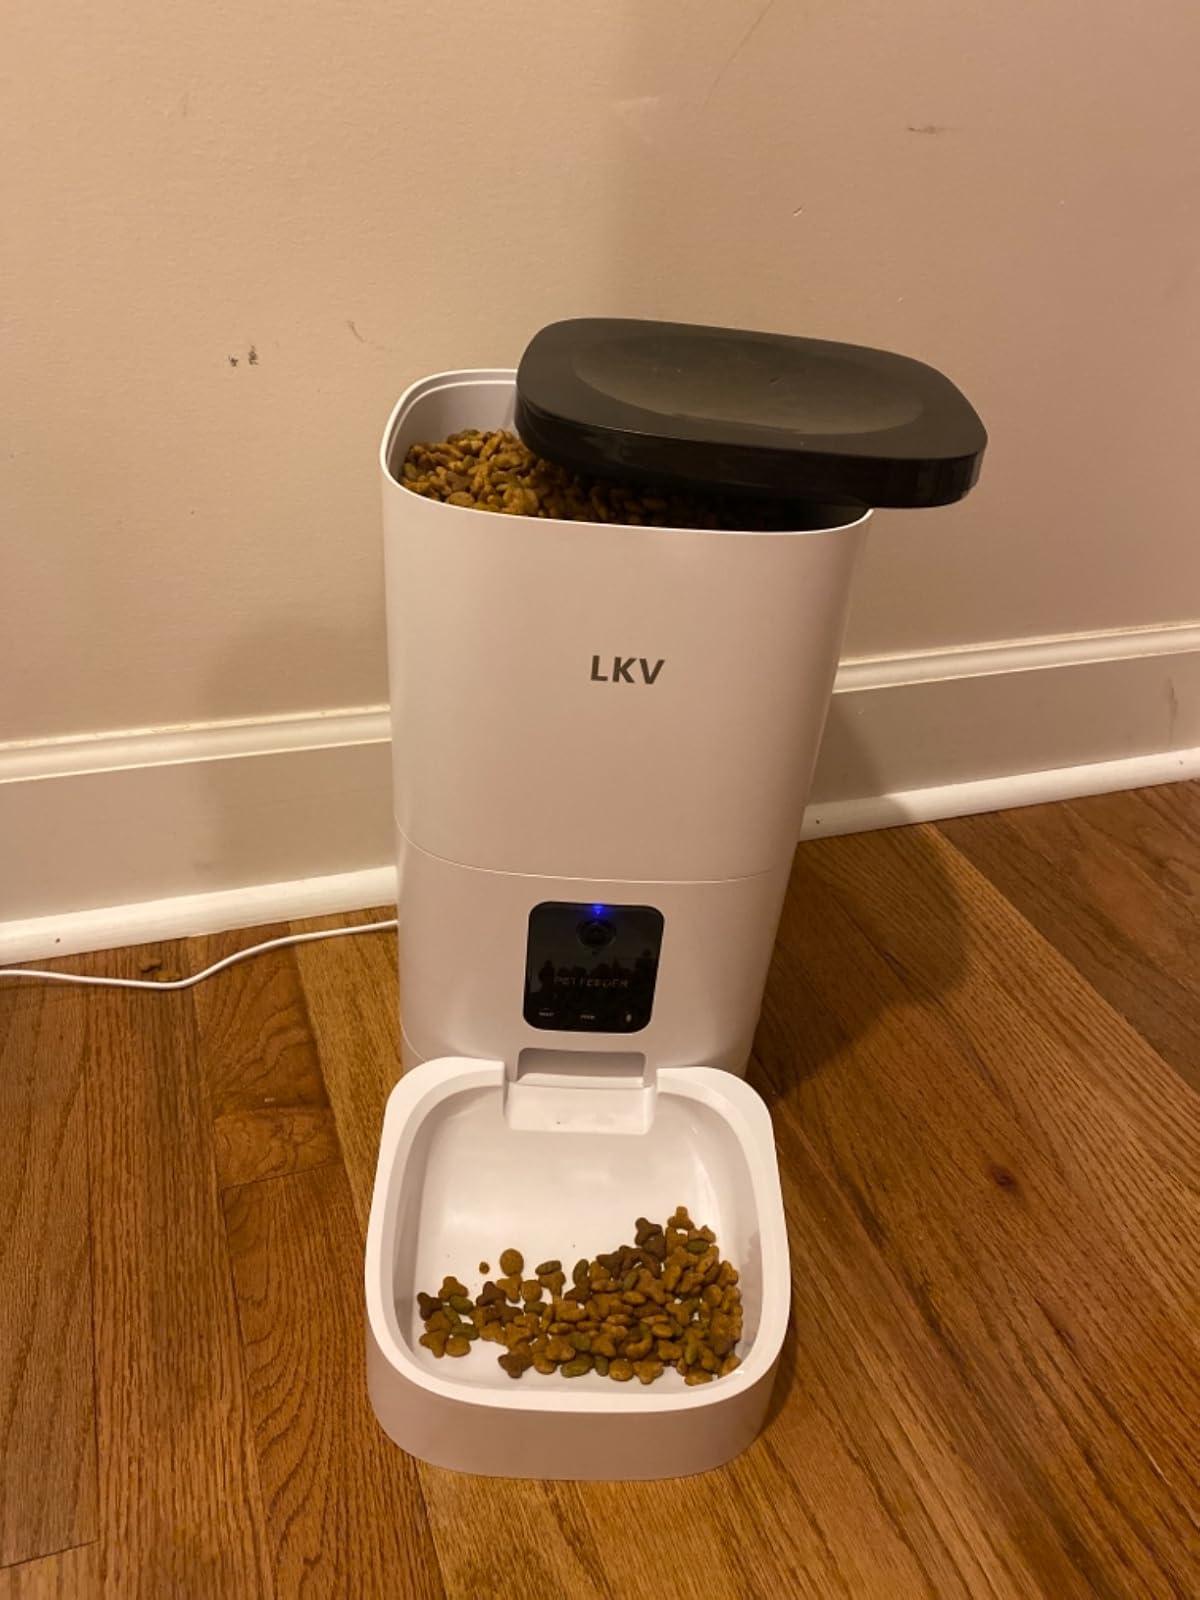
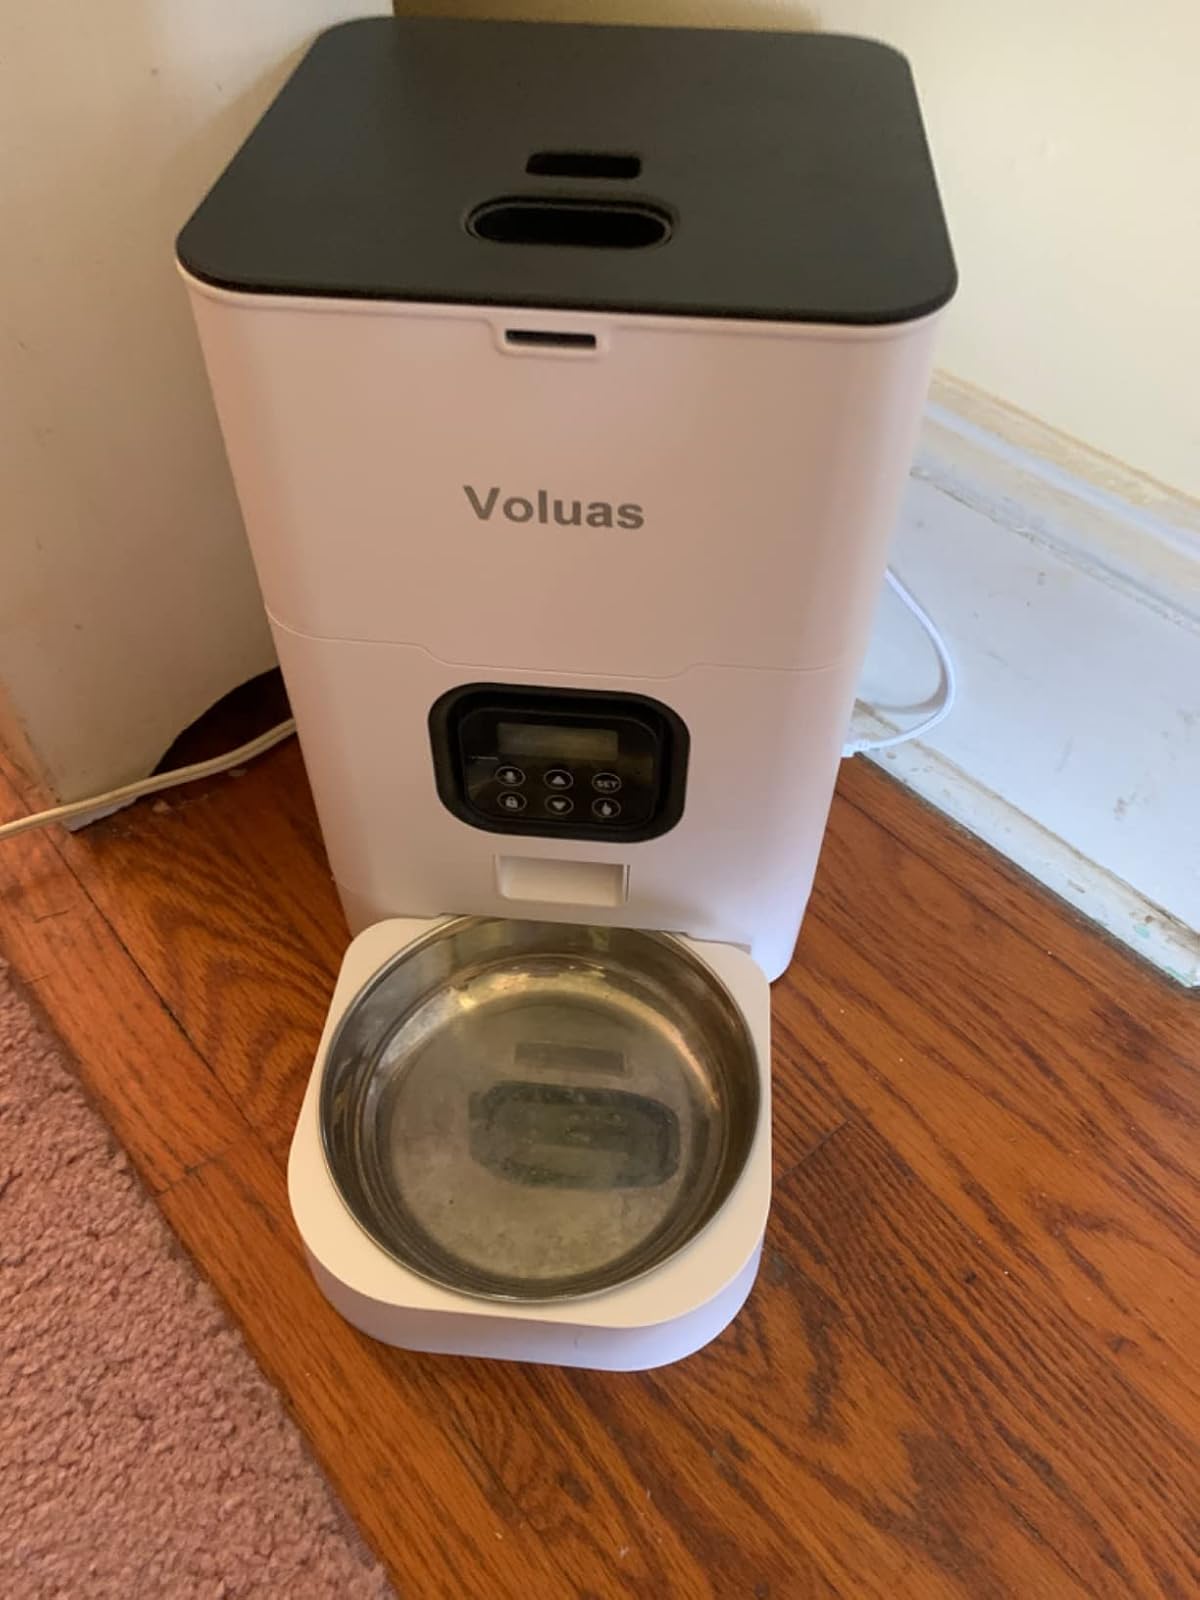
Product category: items_feeder
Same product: no